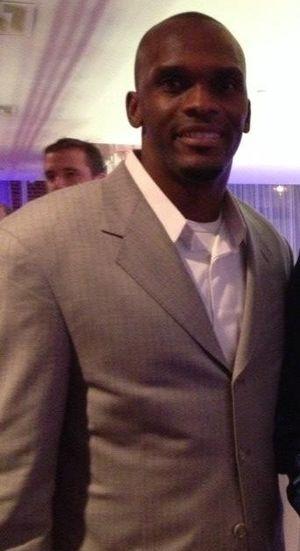
Isaac Isidore Bruce, né le 10 novembre 1972 à Fort Lauderdale, est un joueur américain de football américain évoluant au poste de wide receiver.